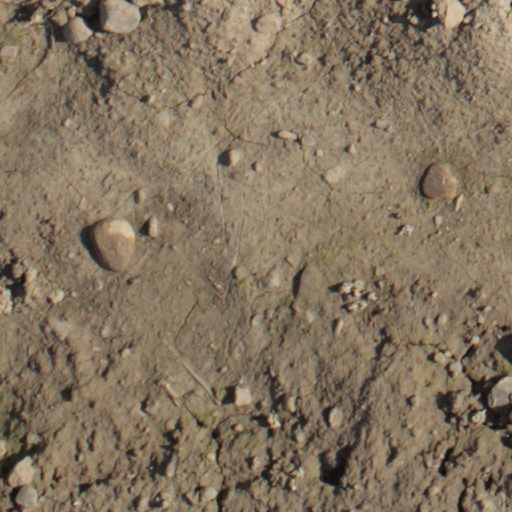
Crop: wheat